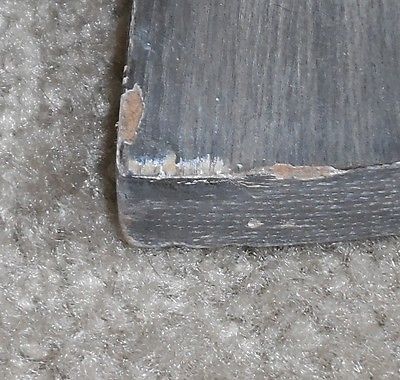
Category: table